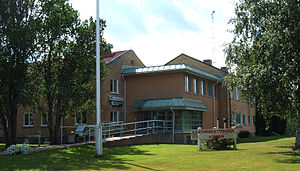
Skinnskattebergs kommun
Skinnskattebergs kommun ligger i landskapet Västmanland i länet Västmanlands län i Sverige. Kommunens administrationscenter ligger i byen Skinnskatteberg.